Leho Tedersoo

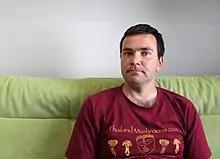
Leho Tedersoo

Leho Tedersoo (born 3 April 1980) is an Estonian mycologist and microbiologist.